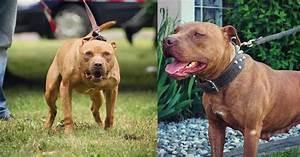
dog